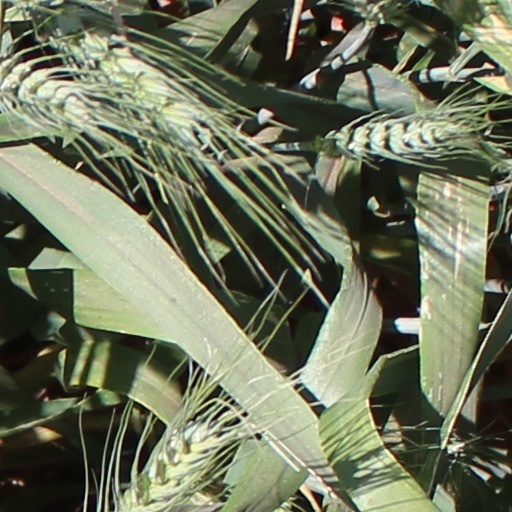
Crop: wheat